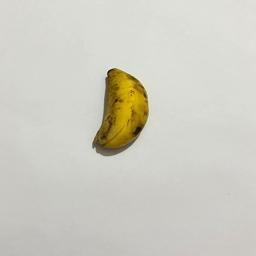
Banana variety: Sabri Kola